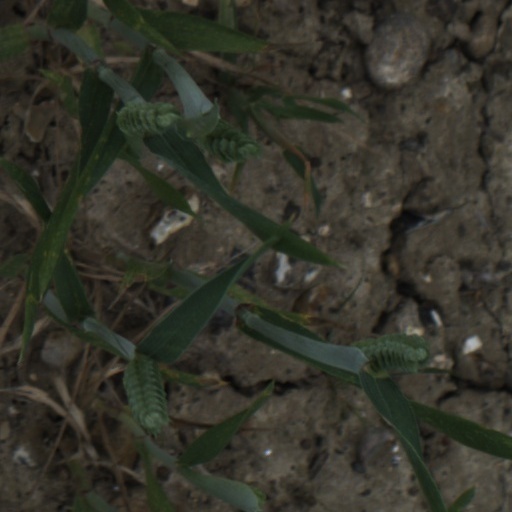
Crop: wheat